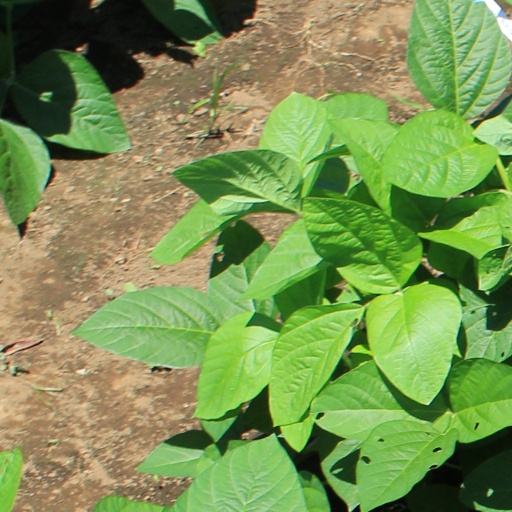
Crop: soybean